Fuller Building

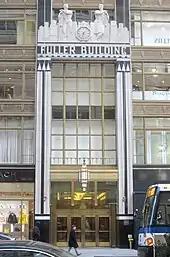

The lowest six stories of the Fuller Building are clad in black Swedish granite. Along the southern side, facing 57th Street, the facade consists of eight bays. The western side, on Madison Avenue, consists of four bays. There are two entrances at the base: the main entrance on 57th Street and the secondary one on Madison Avenue. In general, the Fuller Building's art galleries have tended to use the address 41 East 57th Street, while the offices have used the address 595 Madison Avenue.